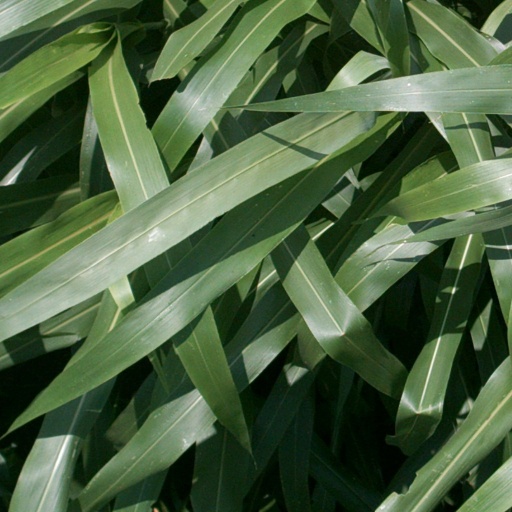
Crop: sorghum